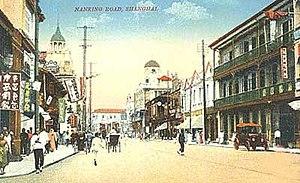
Le mouvement du 30 mai est un mouvement ouvrier et anti-impérialiste qui a lieu durant la Première République chinoise. Il débute lorsque des agents de la police municipale britannique de la concession internationale de la ville de Shanghai ouvrent le feu sur des manifestants chinois. La fusillade a suscité la réprobation internationale et des manifestations contre les étrangers en Chine.
La rue de Nankin est une des principales rues marchandes du centre historique de Shanghai, de Puxi, en Chine. La rue a la réputation d'être la rue la plus commerçante de toute la Chine.